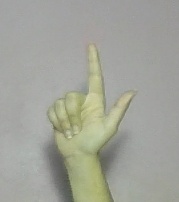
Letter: laam